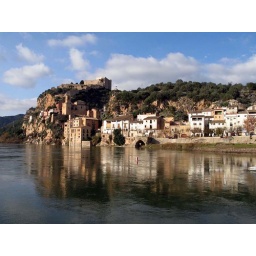
the town of Miravet with the Knights Templar castle above the Ebro river